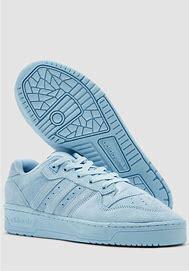
Brand: Adidas
Model: Rivalry